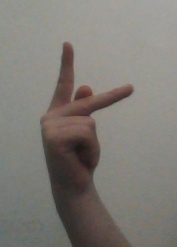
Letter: dha